Amnon Kapeliouk

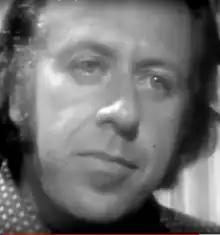
Amnon Kapeliouk

Amnon Kapeliouk (22 December 1930 – 26 June 2009) was an Israeli journalist and author. He was a co-founder of B'Tselem and was known for his close ties to Yasser Arafat.